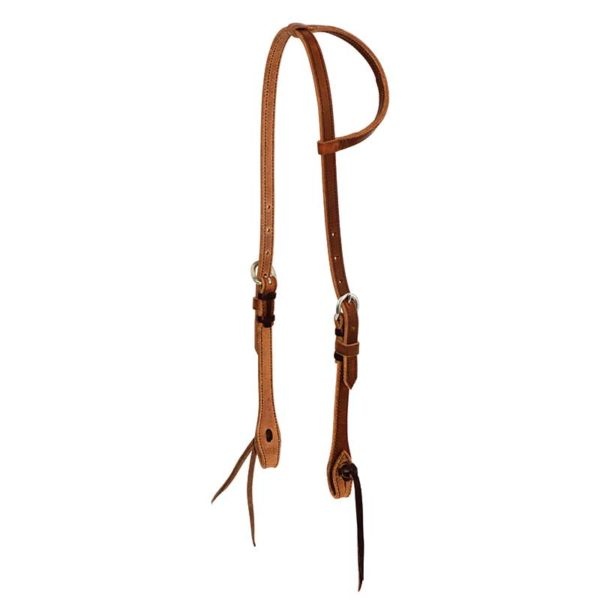
Headstall Single Ear 5/8" - Partrade
Brand: PARTRADE
This Headstall Single Ear 5/8" by Partrade is a must-have for any horse rider. Made of durable harness leather, it features stainless steel buckles and a twisted and tied knot at both bit ends. This provides a secure fit for your horse and ensures long-lasting use. Experience the benefits of quality craftsmanship and design with this essential piece for your riding equipment.
Category: Sporting Goods > Outdoor Recreation > Equestrian > Horse Tack > Bridles > Headstalls